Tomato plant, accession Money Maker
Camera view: horizontal (90 deg, fisheye); turntable rotation: 30 degrees
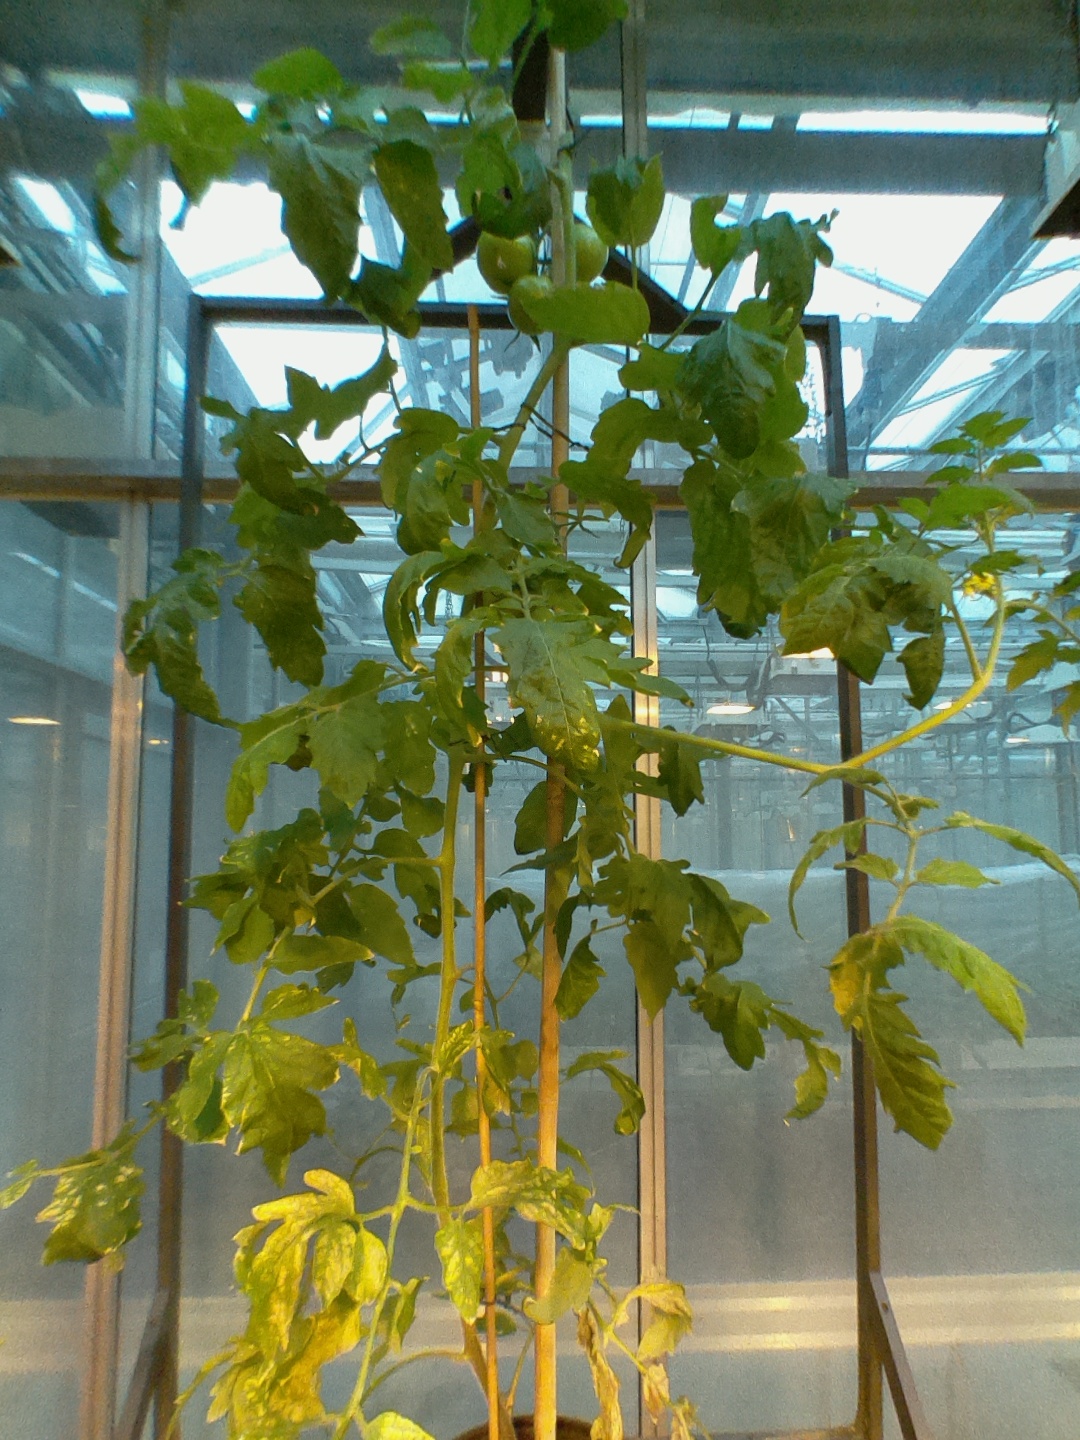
BBCH growth stage 75: 50%-60% of final fruit size